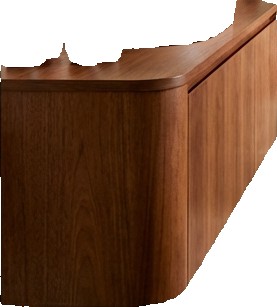
Surface category: cabinetry